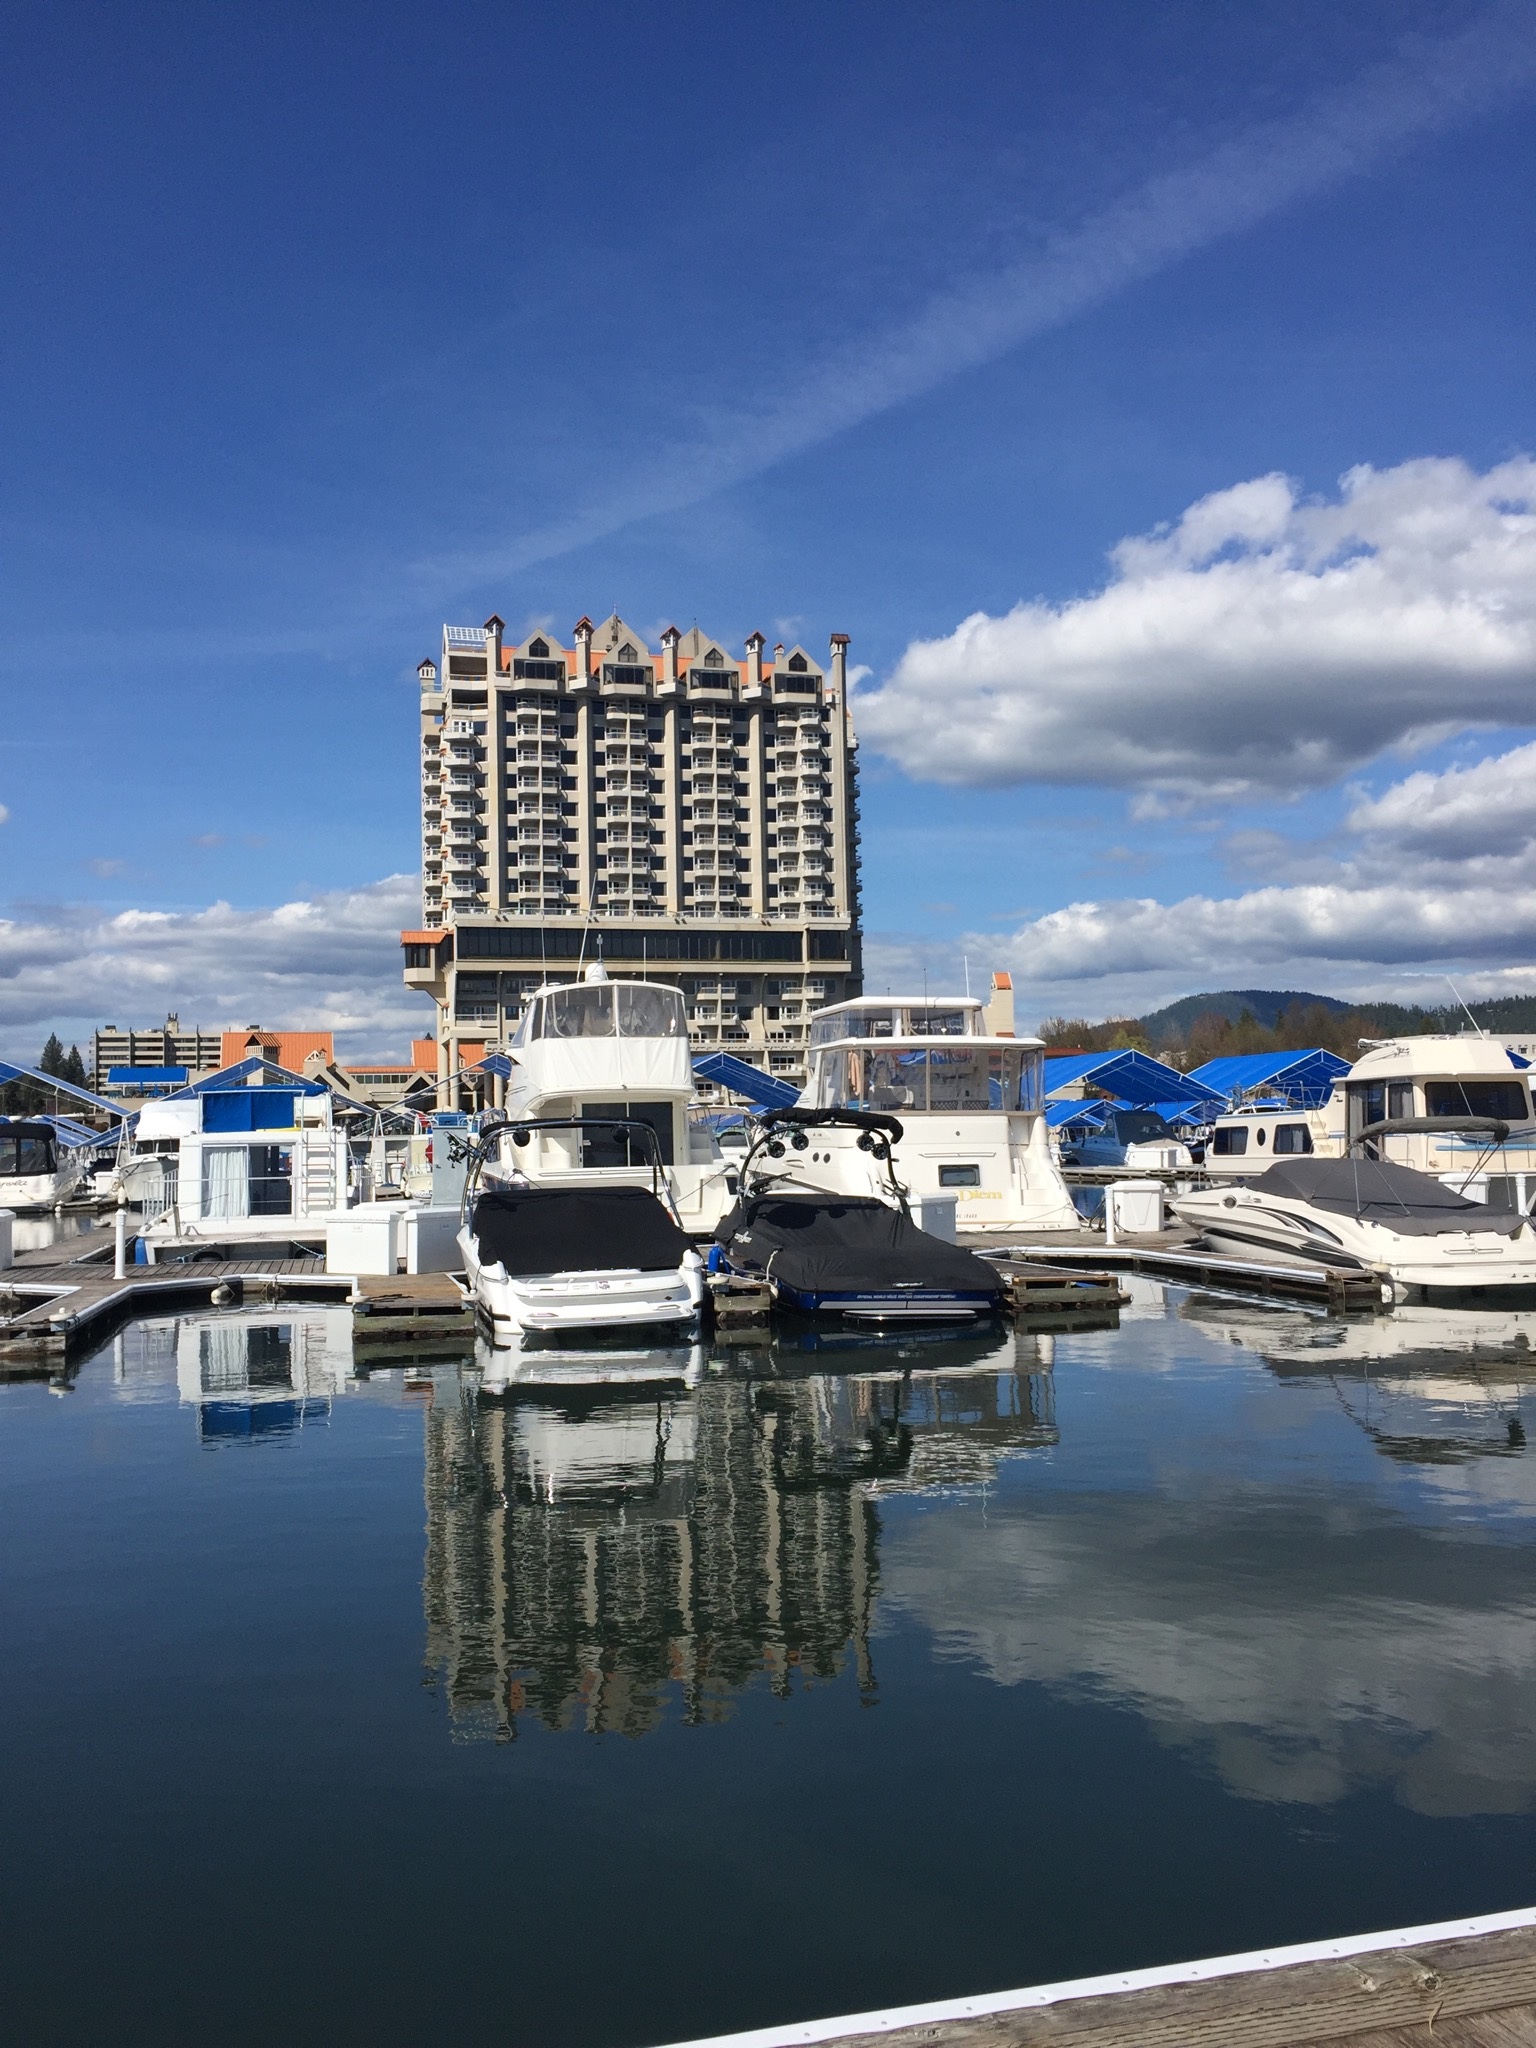
sea, dock, skyline, skyscraper, cityscape, reflection, vehicle, landmark, harbor, marina, tower block, urban area